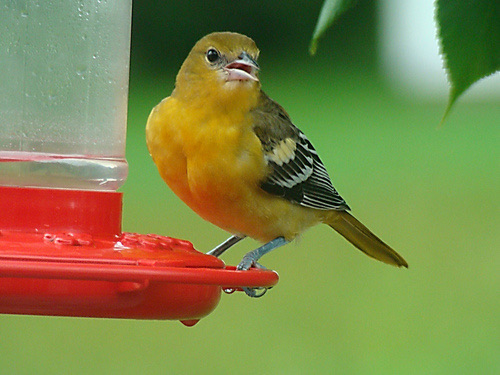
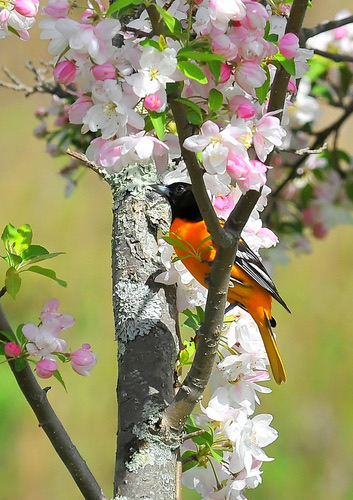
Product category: misc
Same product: yes